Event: Nepal Earthquake
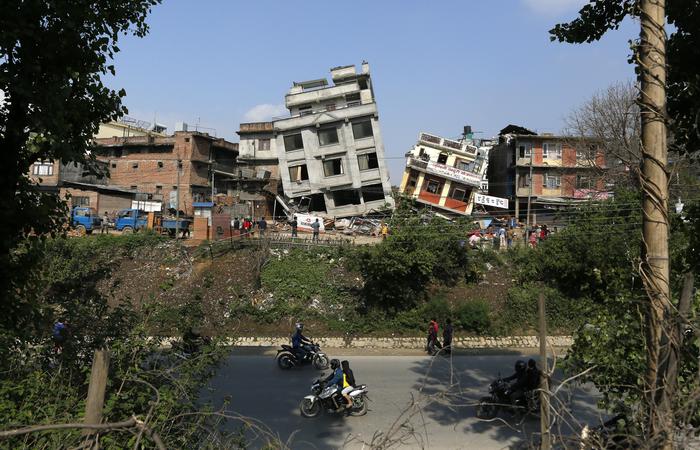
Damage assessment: damage